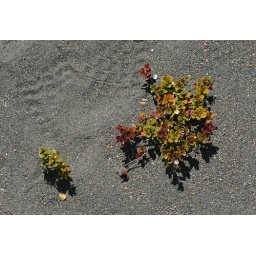
plants in lava sand